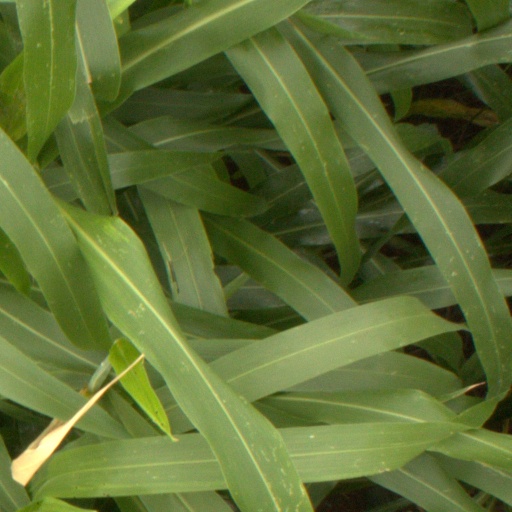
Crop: sorghum